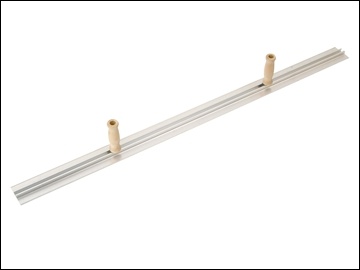
Plasterers Darby Heavy Section Mill Finishing 60in
Darby - 60in (FAITHFULL) FAIPD260 - This Darby is a heavyweight flat section model , Used for the final surface finishing of walls 5 Year Warranty FAITHFULL Heavy Section Mill Finishing Darby - 60in The Faithfull Heavy Section Mill Finishing Darby (60In) is specially designed from heavy-duty materials. It features lipped edges with 120mm wide heavy section aluminium Darby's, has a rigid back support and comes fitted with adjustable handles for added comfort and control. Features: Heavyweight flat section with lipped edges 120mm wide heavy section aluminium darbies Rigid back support Adjustable handles for enhanced comfort and control Used for the final surface finishing of walls Specifications: Size : 1.5m (5ft) Section : 120 x 16mm Lip For More Plastering and Rendering Equipment Click Here
Brand: Faithfull
Category: Hardware > Tools > Masonry Tools > Floats > Darby Floats